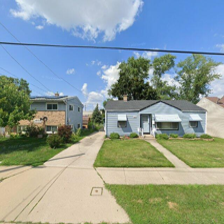
Label: streetView